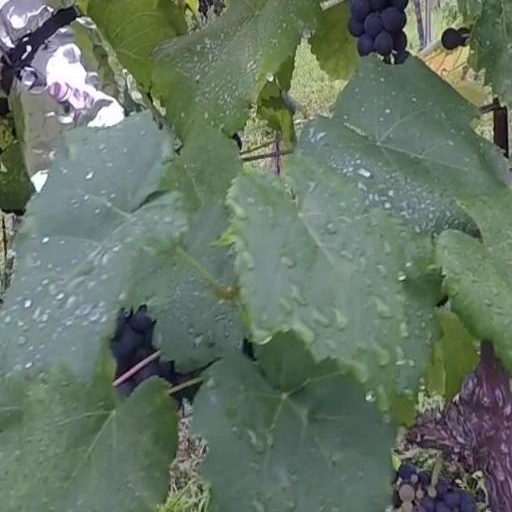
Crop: grape